Neck

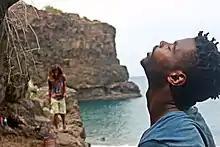
Clear view of Adam's apple in profile.

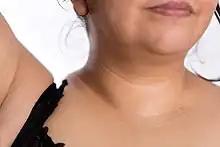
Development of neck lines (Latin: "") or "moon rings" due to excess fat.

The thyroid cartilage of the larynx forms a bulge in the midline of the neck called the Adam's apple. The Adam's apple is usually more prominent in men. Inferior to the Adam's apple is the cricoid cartilage. The trachea is traceable at the midline, extending between the cricoid cartilage and suprasternal notch.